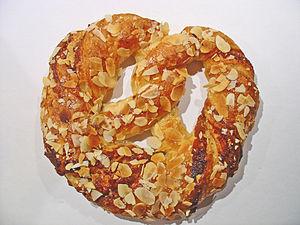
Un ou une bretzel est une pâtisserie salée traditionnelle typique de l'Alsace et de la Bavière qui se disputent l'appartenance, à base de pâte de brioche, pochée dans une solution alcaline, en forme de nœud ou de bras entrelacés, et recouvert d'éclats de gros sel.